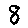
Label: 8